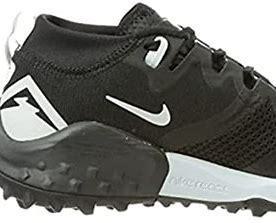
Brand: Nike
Model: Wildhorse 8